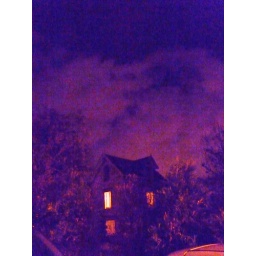
the house near the cat